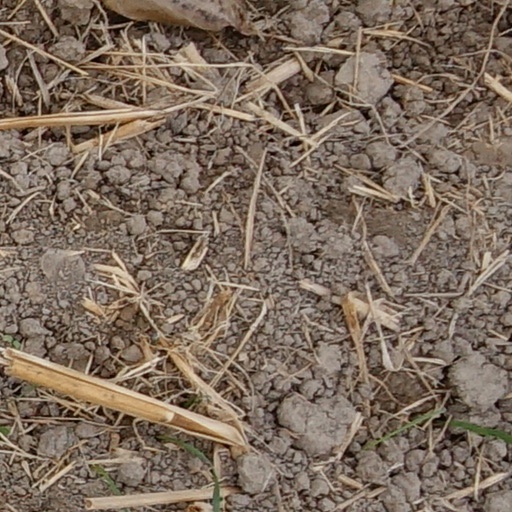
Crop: wheat